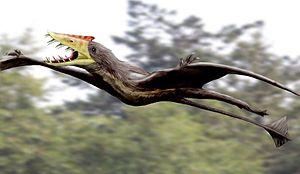
Sericipterus est un genre éteint de ptérosaures appartenant à la famille des Rhamphorhynchidae qui a vécu durant le Jurassique supérieur. Il a été découvert dans la formation de Shishugou dans le Xinjiang, en Chine occidentale.
La formation de Shishugou est une formation géologique qui affleure dans l'ouest de la Chine, dans la région autonome du Xinjiang.